Four Ashes, Buckinghamshire

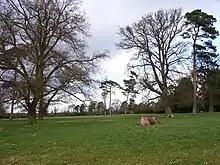
Parkland at Four Ashes, 2006

Four Ashes is a hamlet in the parish of Hughenden, in Buckinghamshire, England.